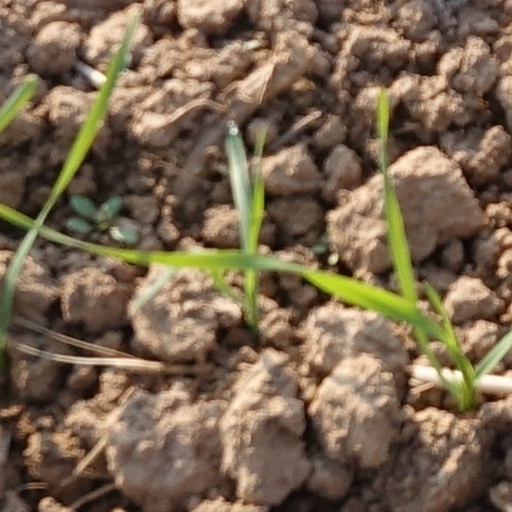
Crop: wheat